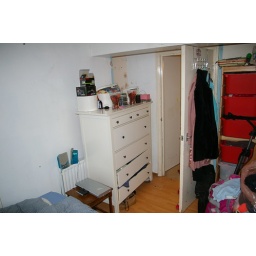
Small bedroom - big enough for a double bed as well as a lot of stuff we store in here